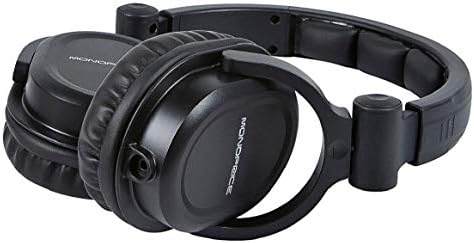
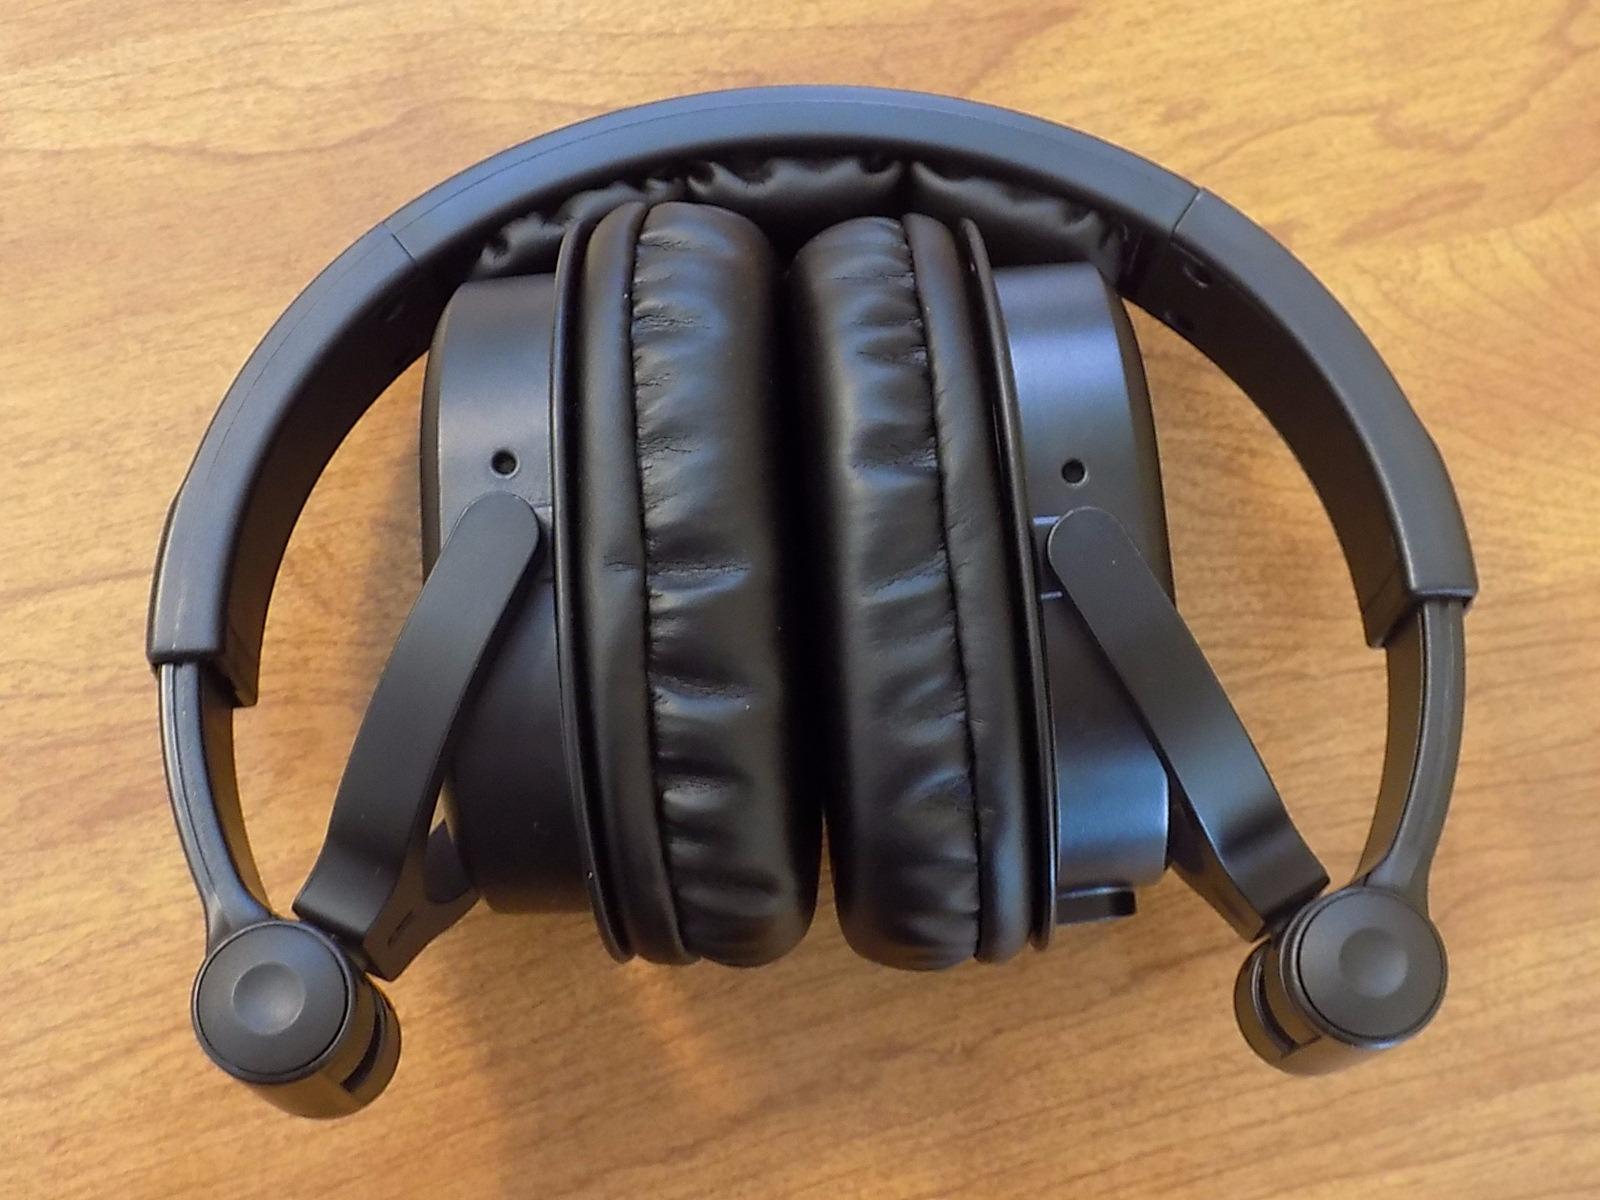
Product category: headphones
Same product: yes